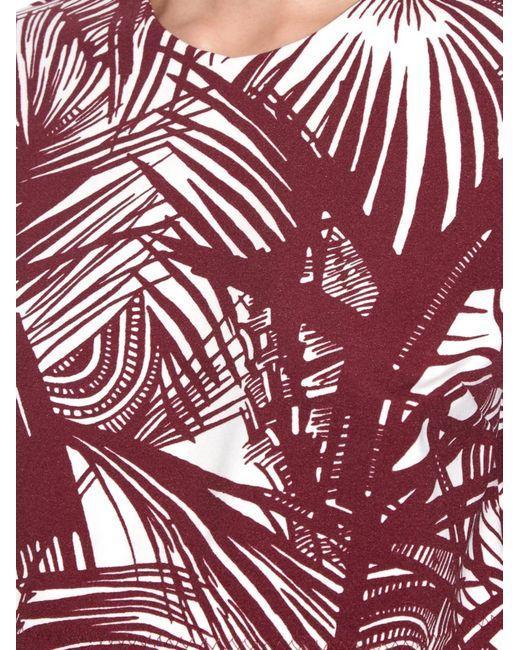
damenbluse mit weißem und braunem Laubdruck